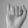
ASL letter: I